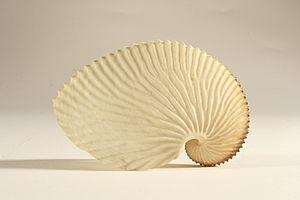
Argonaute - Méditerranée
Le musée Vert, classé Musée de France, est le muséum d'histoire naturelle de la ville du Mans. Il est situé dans le secteur Sud-Ouest, au centre du quartier Jaurès et non loin de Pontlieue.